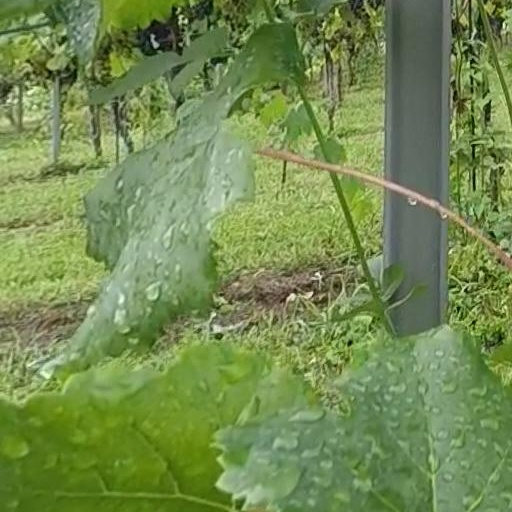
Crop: grape